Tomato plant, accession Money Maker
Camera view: tilt-top (135 deg); turntable rotation: 30 degrees
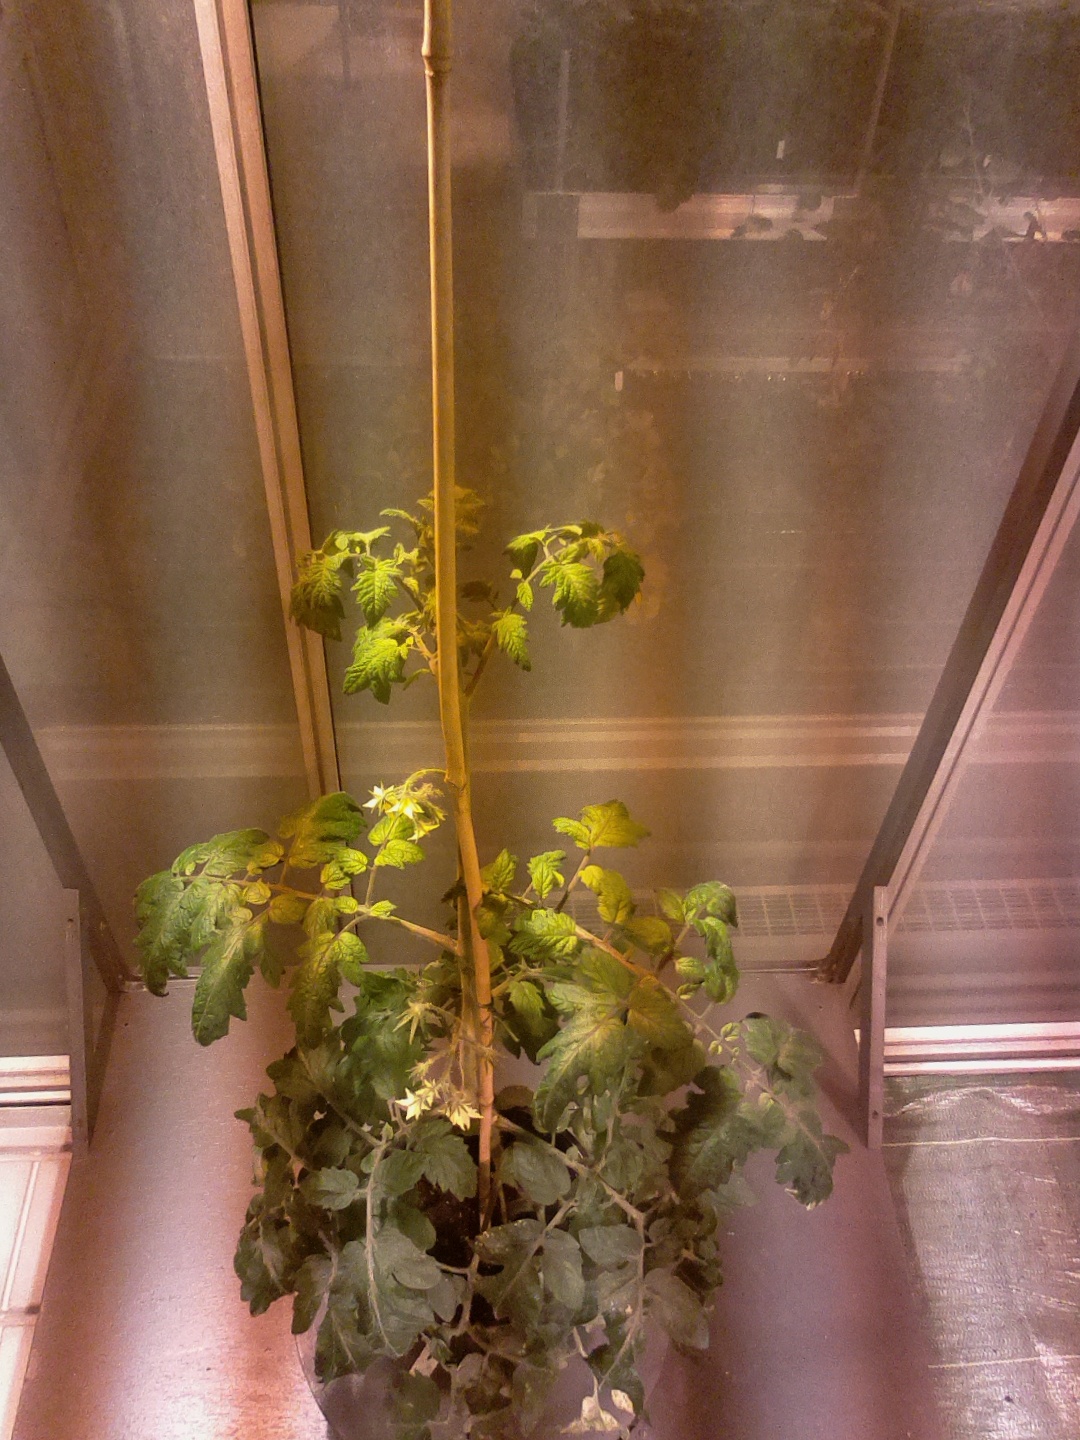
BBCH growth stage 68: Full flowering, 80%-90% of flowers open, more petals falling